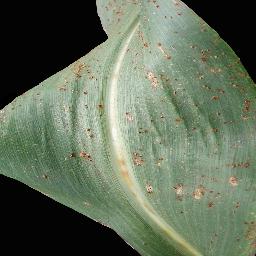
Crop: corn
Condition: (maize)_common_rust